Union (American Civil War)

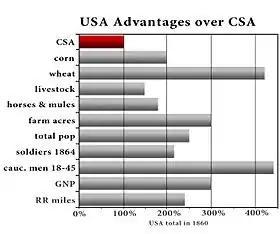
The United States had large advantages in men and resources at the start of the war, and the ratio grew steadily in favor of the United States. In the chart, "cauc men" means white men (Caucasian).

Compared to the Confederacy, the loyal states were relatively more industrialized and urbanized and possessed more advanced commercial, transportation and financial systems. Additionally, the Union states had a manpower advantage of five to two at the start of the war.